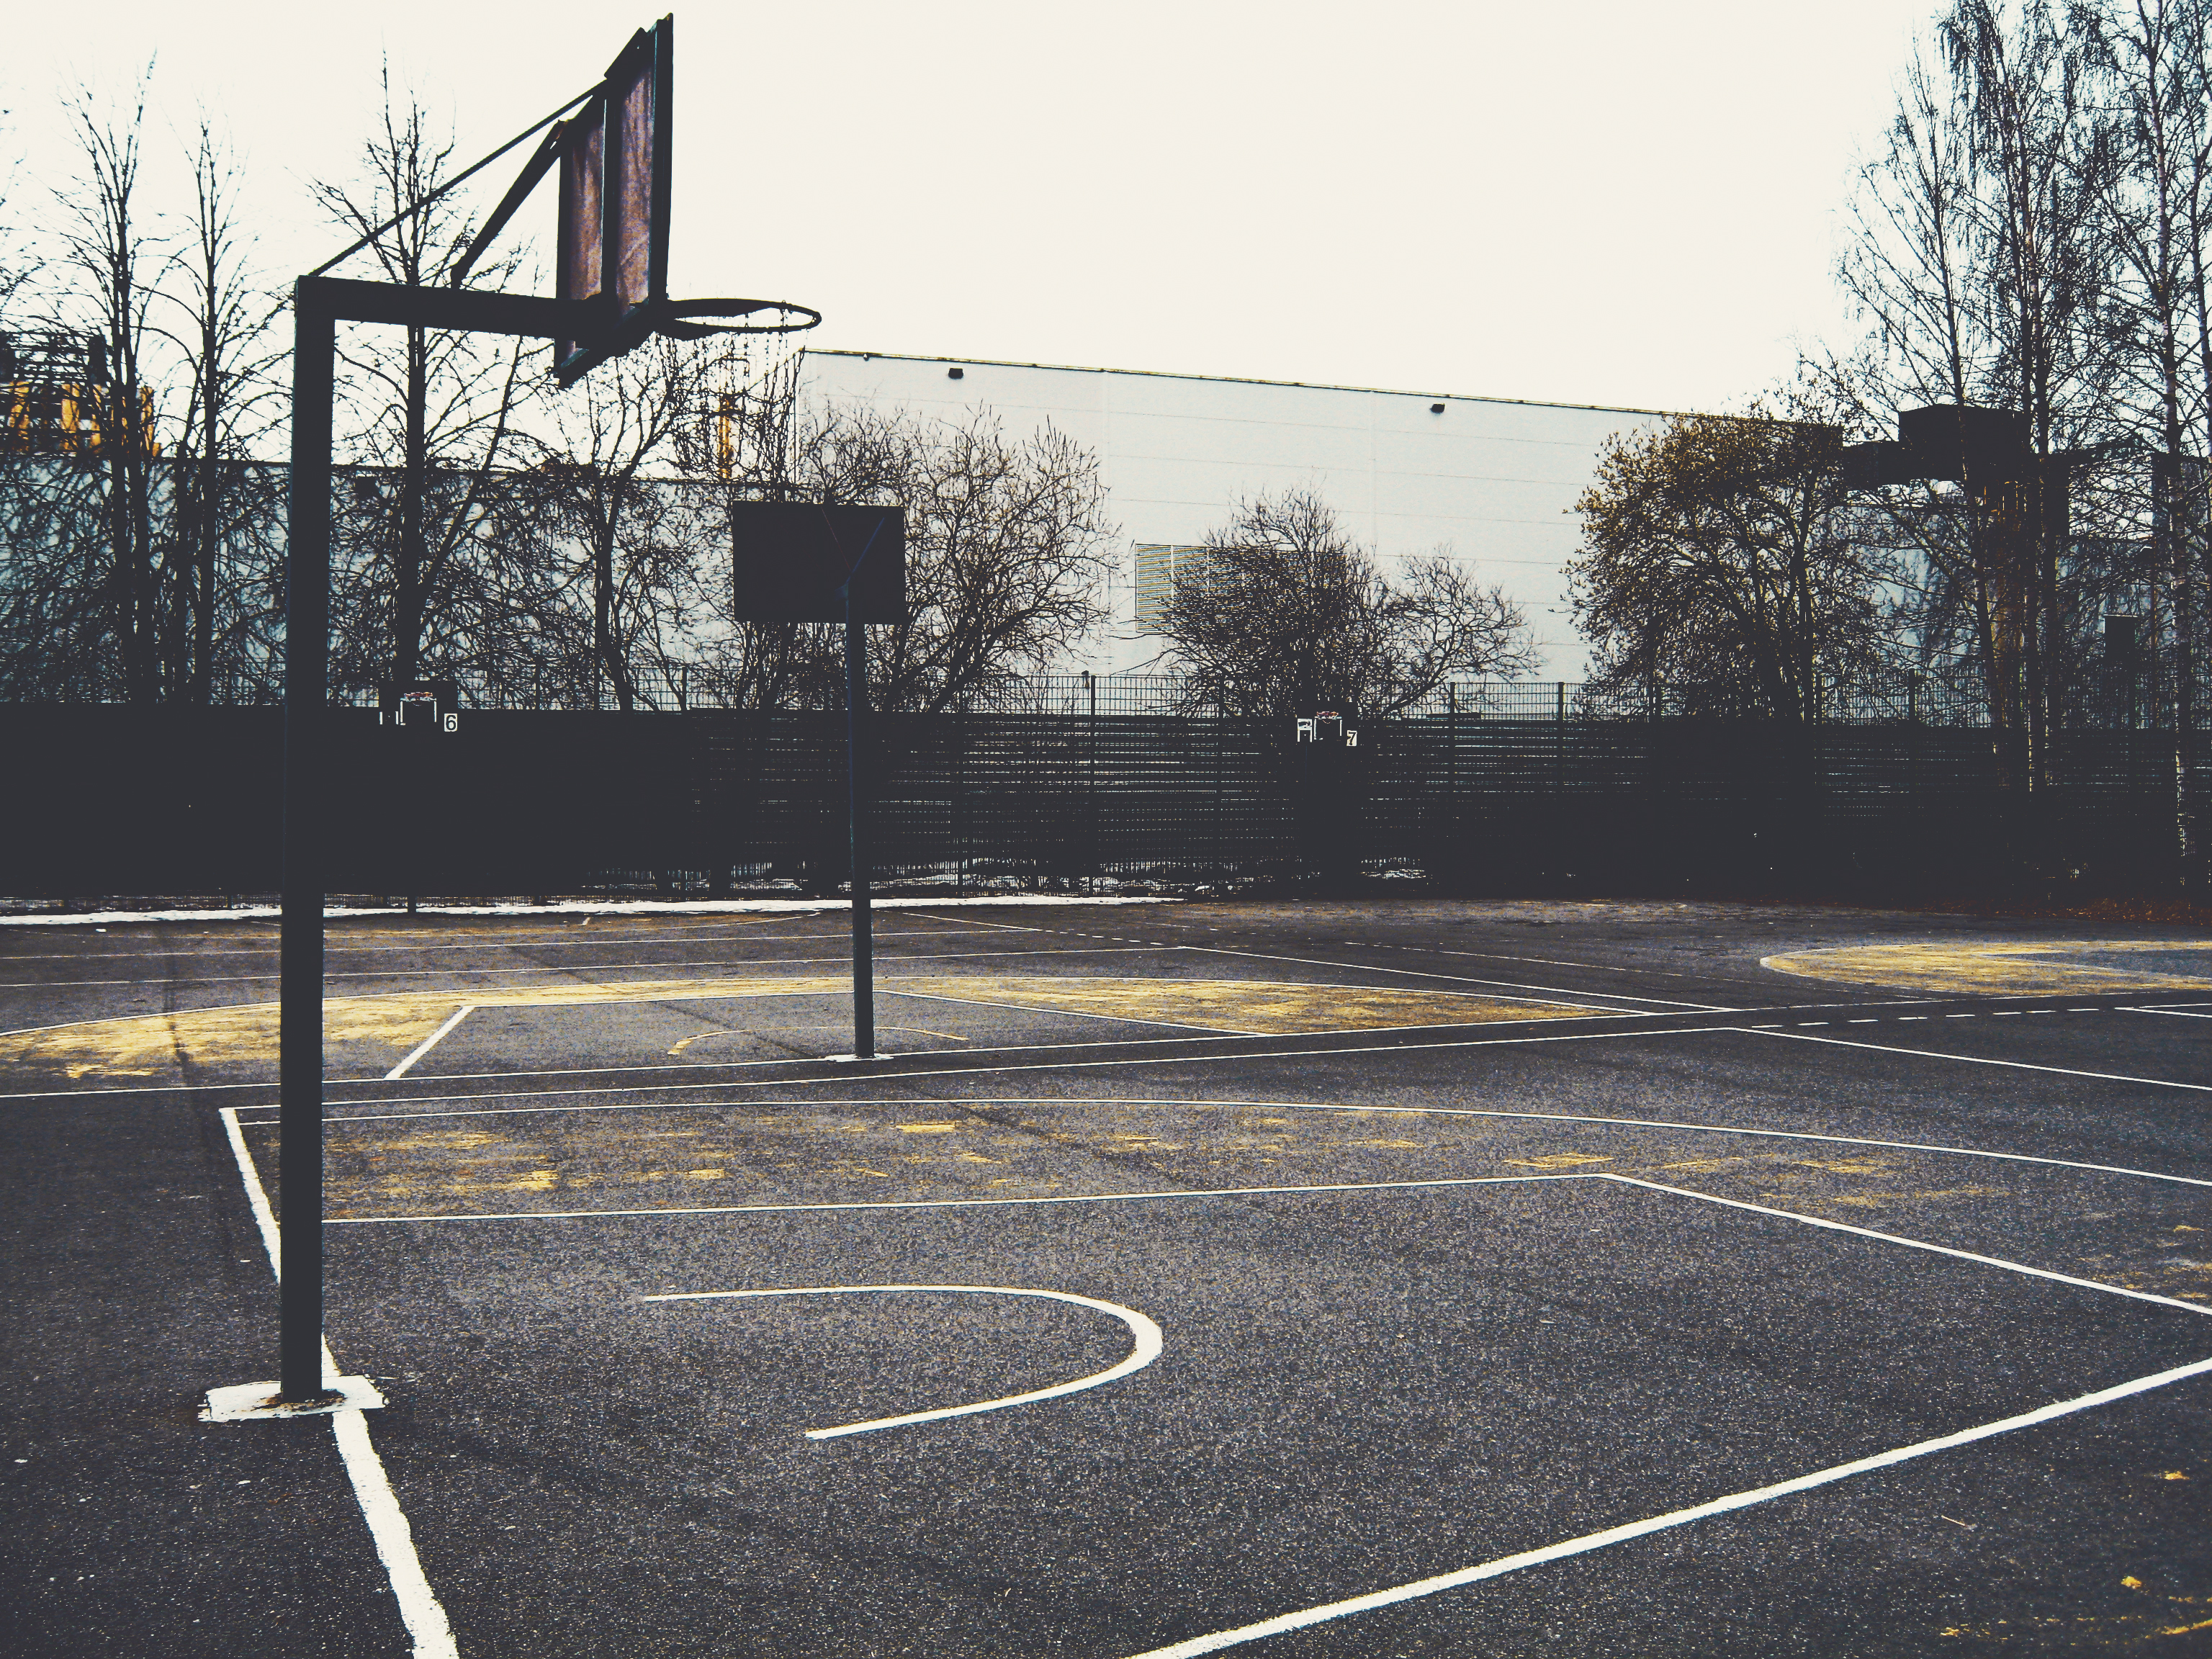
images, basketball, sky, plant, basketball hoop, streetball, tree, ball game, sports, team sport, net, basketball court, asphalt, road surface, Tints and shades, sport venue, grass, road, shade, landscape, tar, metal, shadow, ball, street, signage, wire fencing